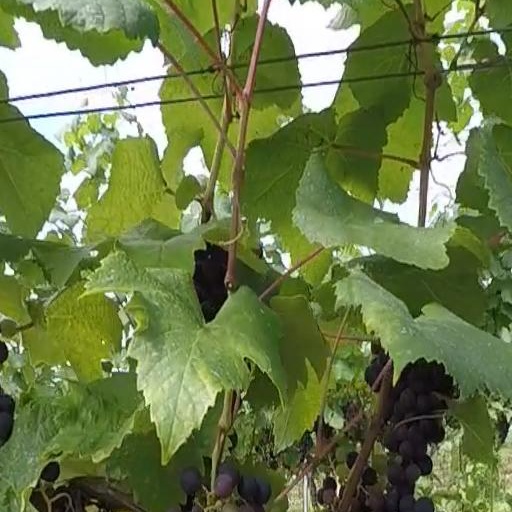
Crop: grape